Ogtay Samadov

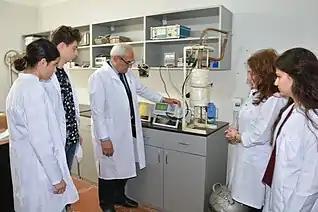
Ogtay Samadov and laboratory employees in the research process

In 2013, Samadov got “professor” scientific name by the decision of Higher Attestation Commission under the President of Azerbaijan. In 2014, he was selected as a head of the laboratory of the Radiation Physics of Disordered Solids in the Institute of Radiation Problems of Azerbaijan National Academy of Sciences; in 2015, he was director of the same Institute. He organized expeditions to reveal the distribution of radioactive isotopes and heavy metals in frontline, transboundary waters and sediments in order to ensure nuclear and radiation safety of the country and obtained results were presented to the state authorities. In order to prevent nuclear and radioactive materials smuggling and trafficking and nuclear terrorism in nuclear security and radiation safety of Azerbaijan, installation of special monitoring equipments and their maintenance in operating state in border crossing points, staff training courses for border and customs agency employees have been implemented out by the Institute of Radiation Problems with the support of the National Nuclear Security Administration within the U.S. Department of Energy. Development of new detectors for detecting the ionizing rays and expansion of radiation instrument making based on them in our country have been carried out.